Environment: real
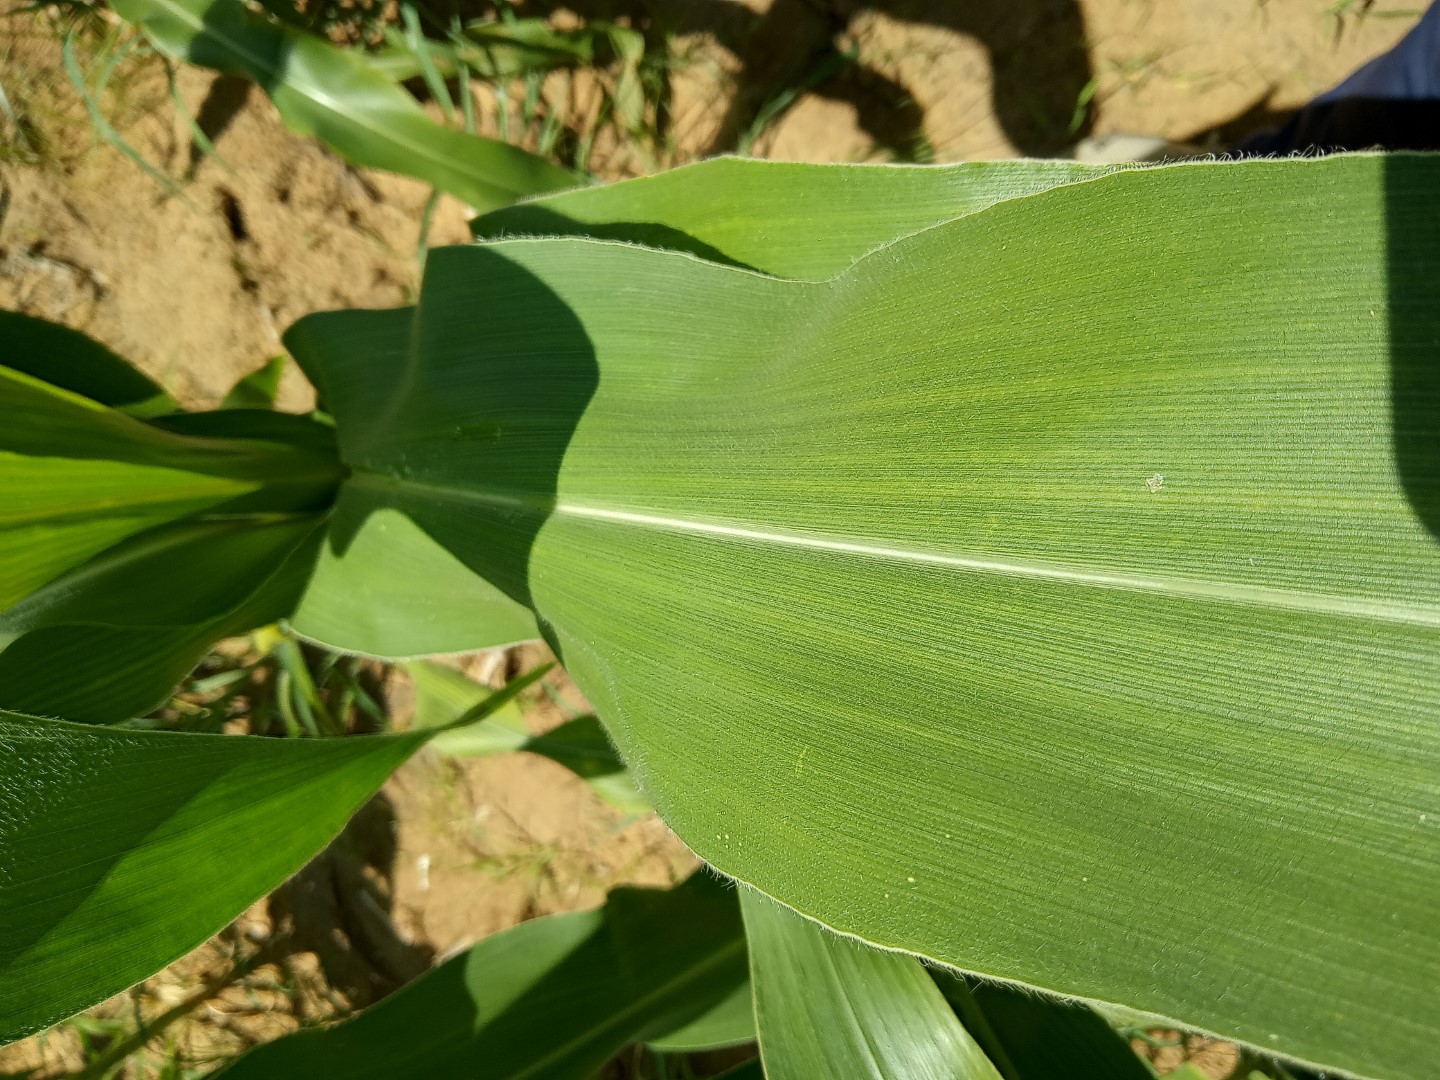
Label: healthy